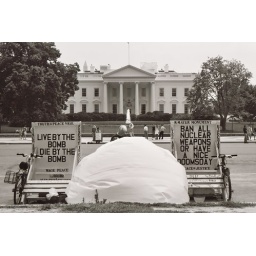
The white house framed by protesters that lived in the white tent.